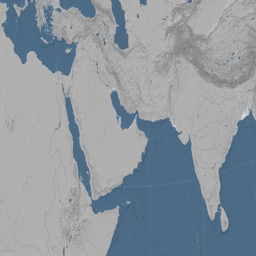
emirate on the elevation map outlined and glowed .